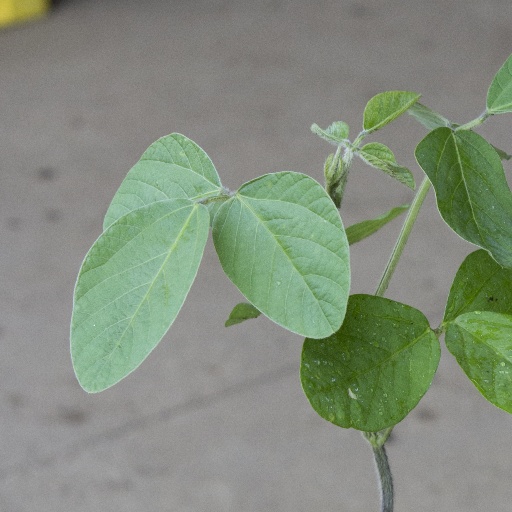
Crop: soybean